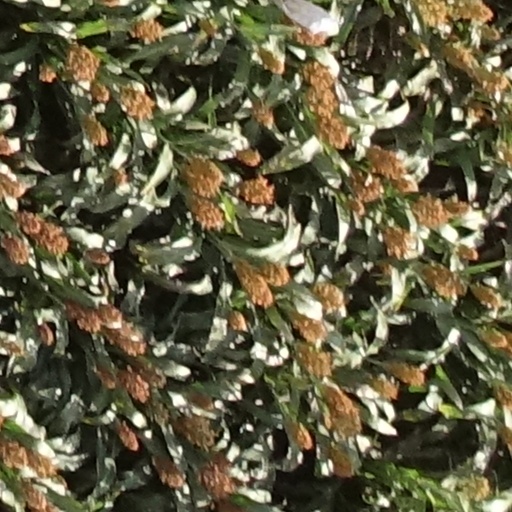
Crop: sorghum